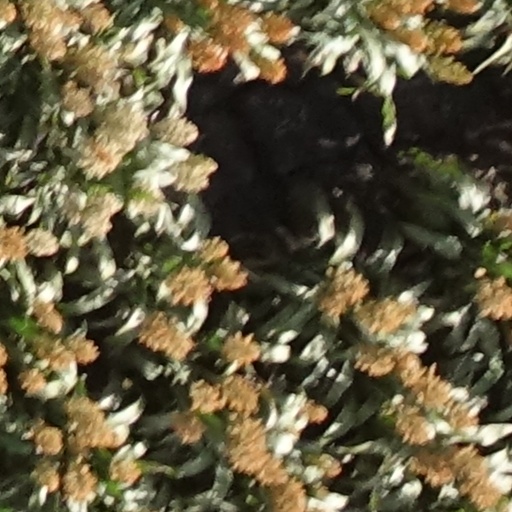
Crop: sorghum